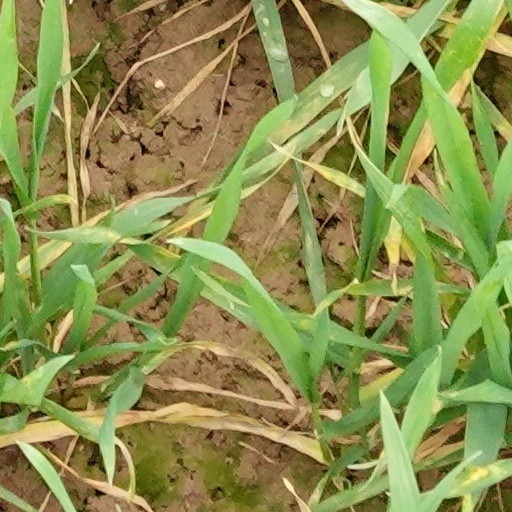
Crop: wheat